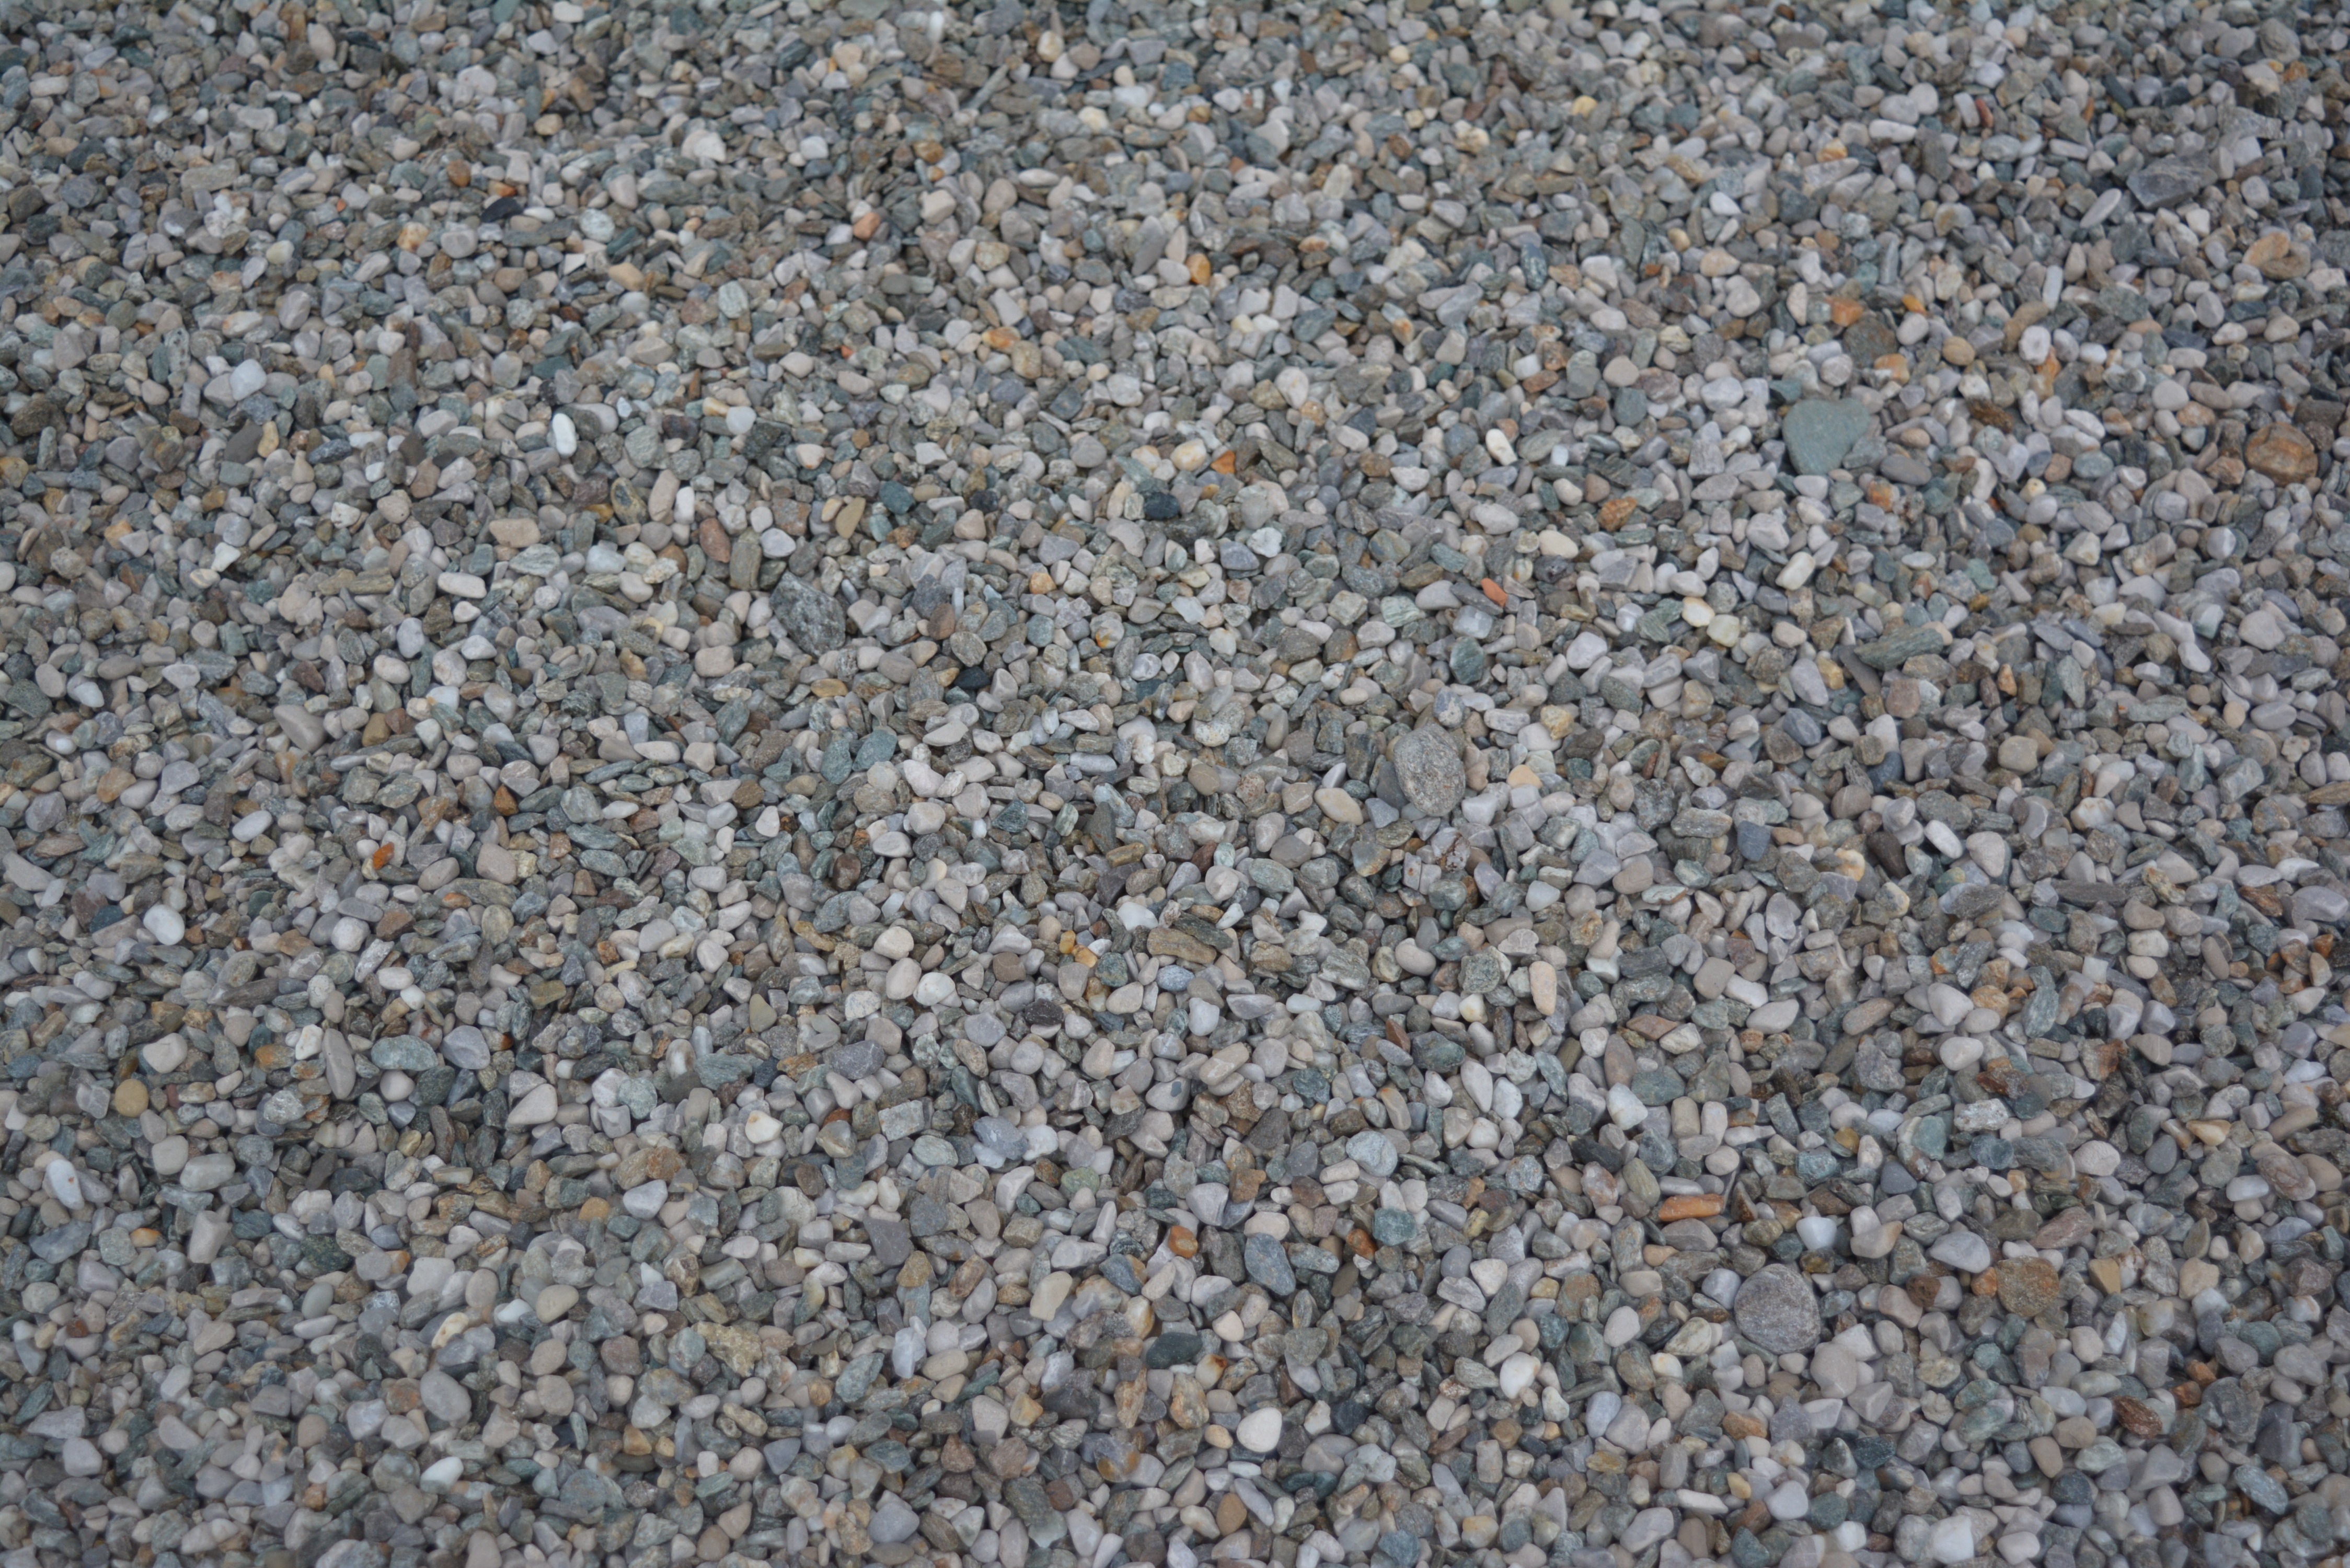
sand, rock, ground, floor, stone, asphalt, pebble, soil, material, rubble, gravel, pebbles, flooring, stone floor, steinchen, road surface, stone floor stone